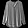
Label: Shirt